Jack Sikma

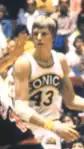
Sikma with the SuperSonics in 1978

Sikma was a first-round pick, drafted with the eighth overall selection in the 1977 NBA draft by the Seattle SuperSonics. Due to the relatively small size of his alma mater, Sikma was considered an unknown quantity compared to the "established, well‐publicized stars" taken before him.